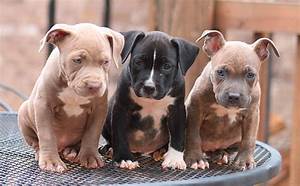
Label: dog